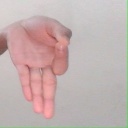
अक्षर: ज्ञ